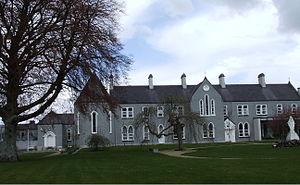
Les sœurs de la Miséricorde forment une congrégation de religieuses catholiques, fondée par Catherine McAuley à Dublin en 1831. Ses membres étaient au nombre de dix mille en 2003, regroupés en communautés indépendantes.